Vladimir Solovyov (philosopher)

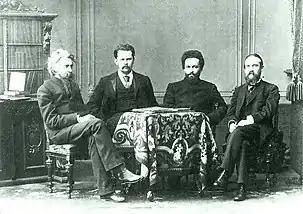
V. Soloviev, S. Trubetskoy, N. Grot, L. Lopatin, 1893

In 1877, Solovyov moved to Saint Petersburg, where he became a friend and confidant of the writer Fyodor Dostoyevsky (1821–1881). In opposition to his friend, Solovyov was sympathetic to the Catholic Church. He favoured the healing of the schism (ecumenism, "sobornost") between the Orthodox and Catholic Churches. It is clear from Solovyov's work that he accepted papal primacy over the Universal Church. There is evidence that he converted to Catholicism in a ceremony on February 18, 1896. The testimony is signed by the Russian Greek Catholic priest Nikolay Tolstoy and two Catholic laypeople—Princess Olga Vasilievna Dolgorukova and Dmitry Sergeevich Novskiy.